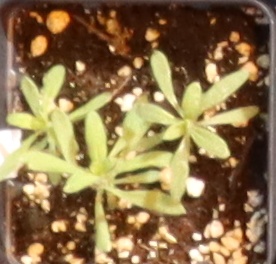
Label: Kochia